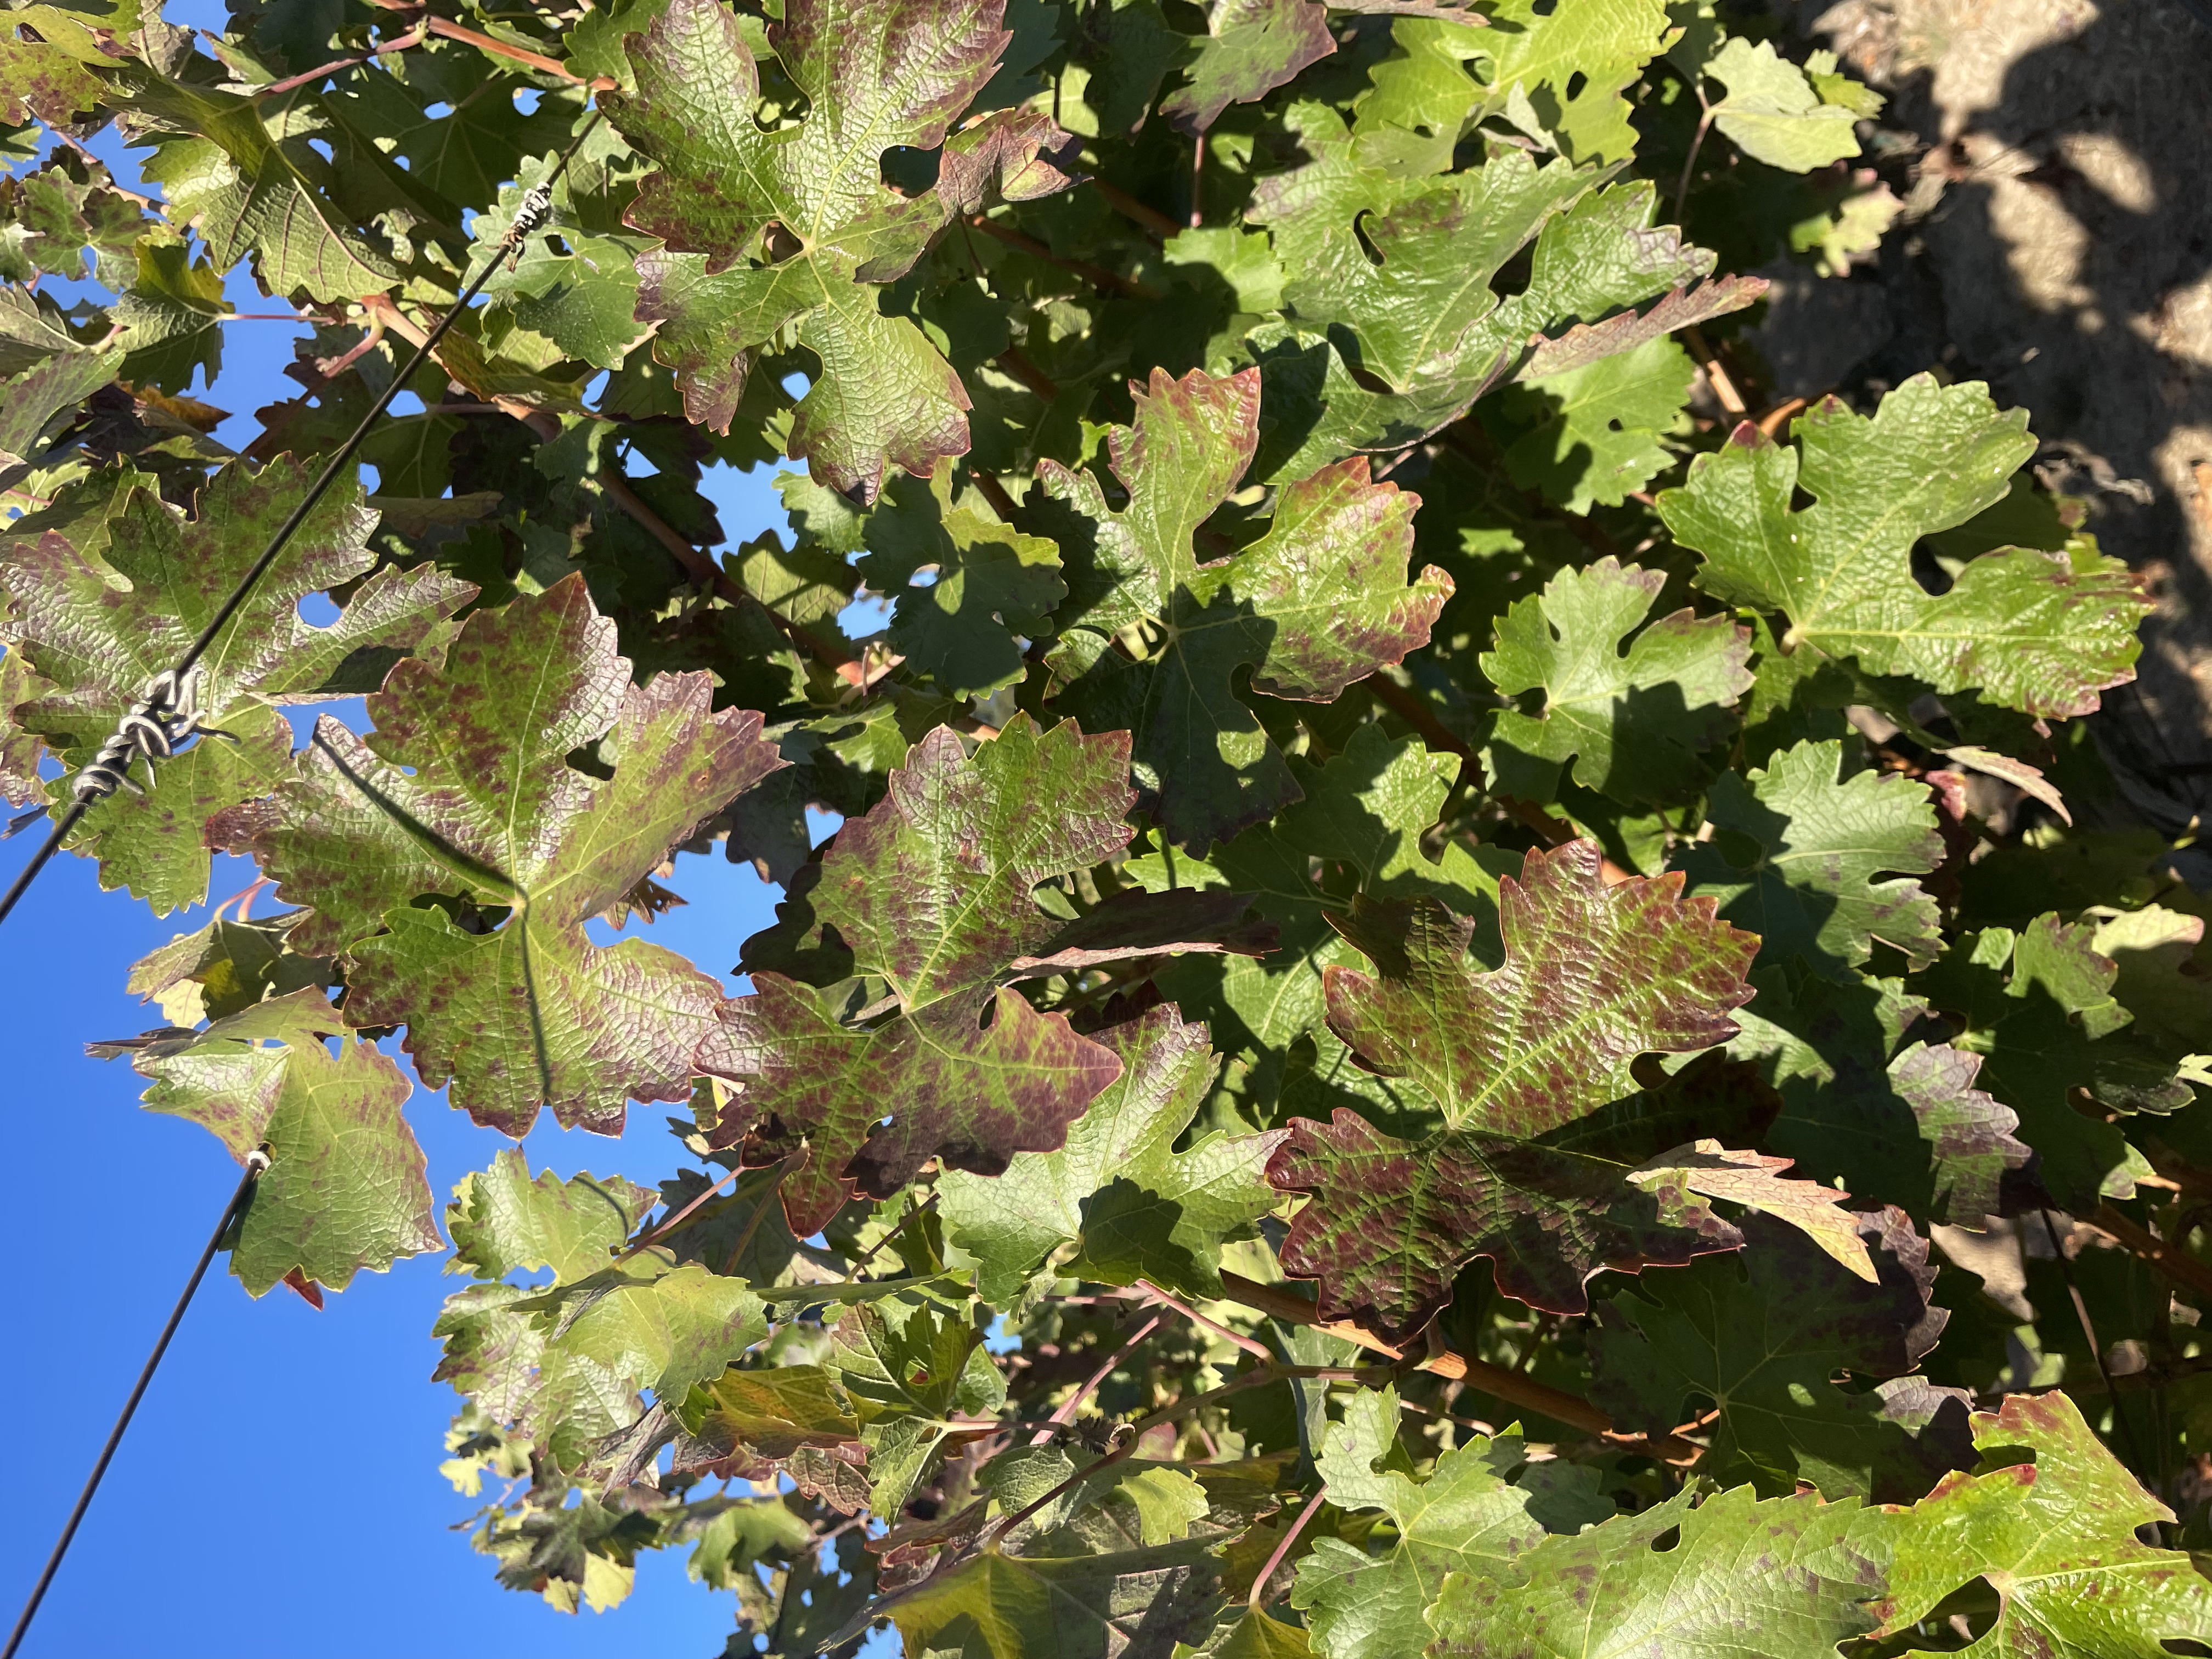
Label: Leafroll 3